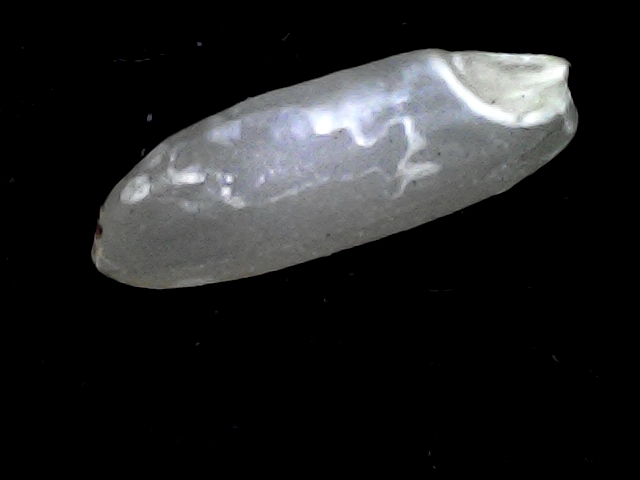
Rice variety: BD51